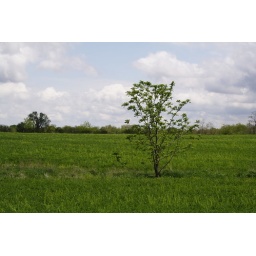
tree in the field